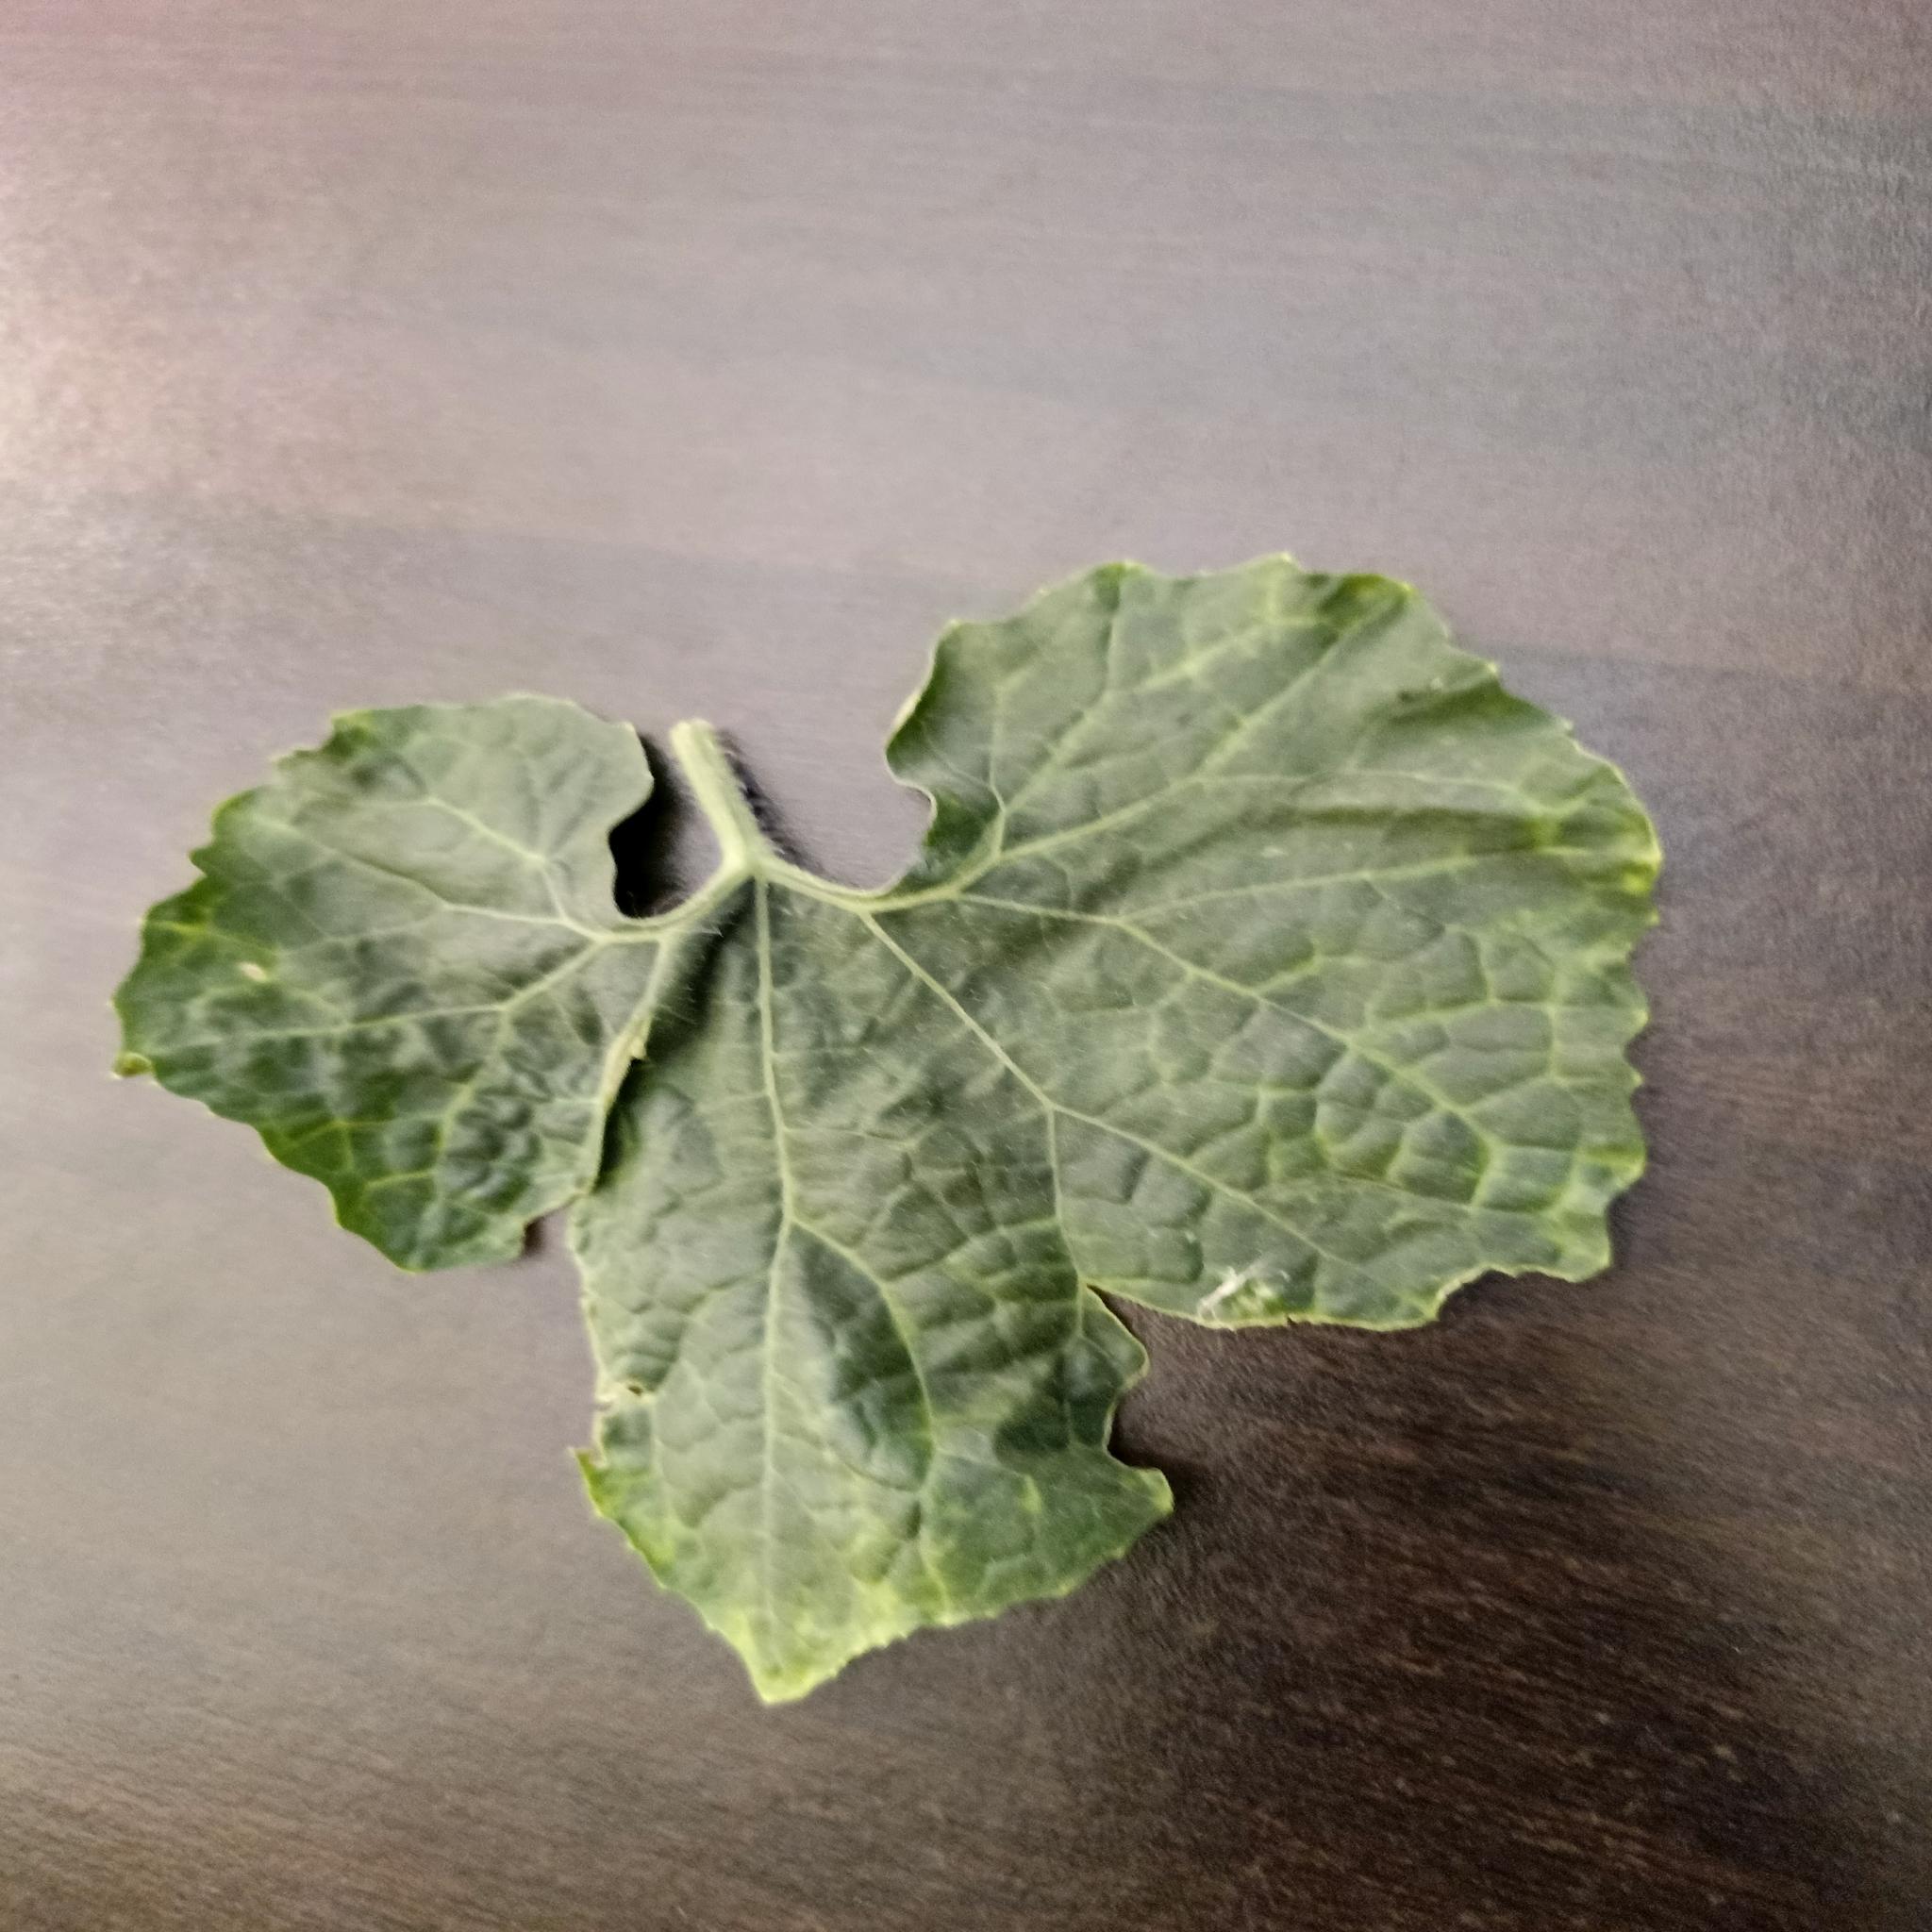
Label: Leaf curl